Opéra-National

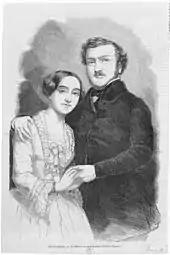
Gilbert Duprez and his daughter Caroline in 1851

Perhaps the most successful new French work that first season was Felicien David's "La perle du Brésil", first performed on 22 November. Although the production was apparently not up to snuff (Berlioz reported that it was "sometimes good, often bad and in all, of little advantage to the composer"), it nevertheless received 17 performances before the end of that year, 47 the next, and a total of 144 by the company.